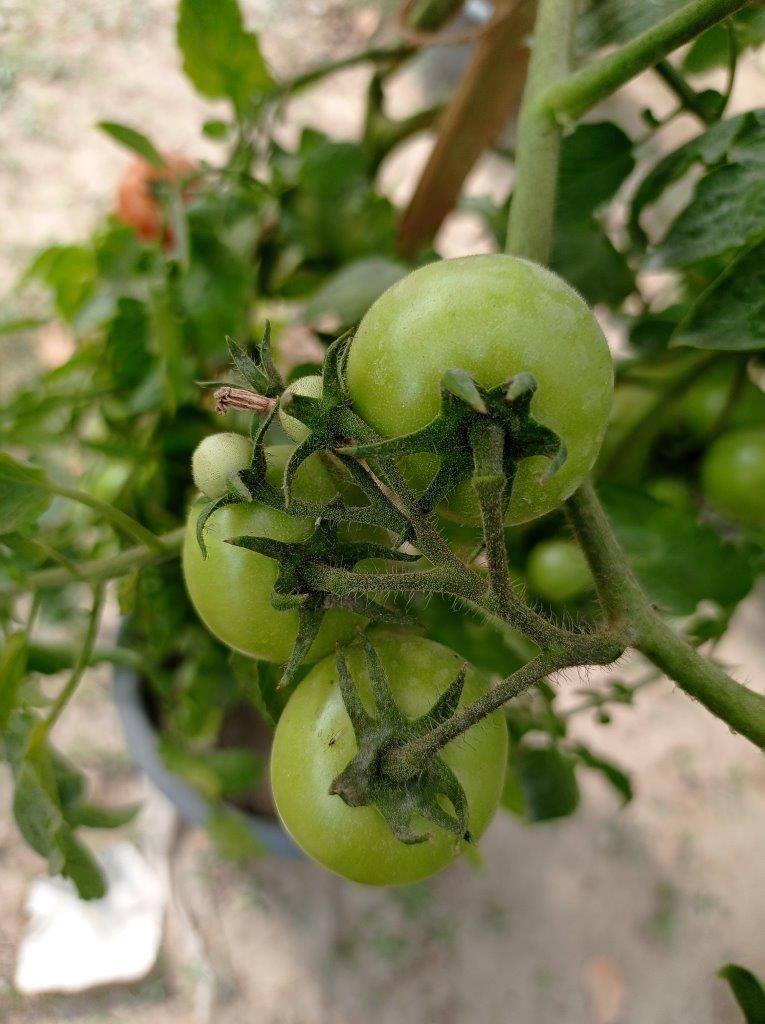
Maturity: Immature